Wiechers-Sport

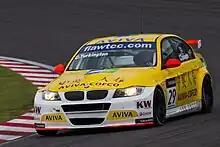
Colin Turkington driving for Wiechers-Sport at the 2011 FIA WTCC Race of Japan.

Wiechers switched to the BMW 320 TC for the 2011 season, using the new 1.6 litre turbocharged engine with former SEAT León Eurocup racer and WTCC debutant Urs Sonderegger at the wheel. The team started their season at the Race of Belgium after they tested the new car. Sonderegger sustained minor injuries in the second practice session for the Race of Hungary and missed the rest of the weekend. The team returned to action in the Czech Republic but Sonderegger left the team after the event having failed to be competitive, his replacement for the Race of Portugal was the team's former driver Stefano D'Aste. D'Aste finished tenth in the first part of qualifying to secure the reversed grid pole position on his return to the championship. D'Aste led three laps of race two before he started to drop down the field, eventually finishing eleventh. D'Aste was unavailable for the Race of UK due to commitments in the GT4 European Cup, his replacement for the round was Scandinavian Touring Car Championship driver Colin Turkington. Turkington was fifth in qualifying and therefore the quickest independent driver. The team then had an eventful first race as Turkington clashed with Tarquini at the Craner Curves and dropped down to tenth, he then managed to get back to ninth place before locking up on lap seven and rejoined the track in sixteenth place. He finished the first race in ninth place and then scored another point in race two to finish tenth. D'Aste returned for the Race of Germany where he took the independent victory in both races. Wiechers-Sport finished the season sixth in the teams' trophy and Turkington was their best placed driver in the overall drivers' championship in 13th place.